Lithuania at the 2014 Winter Olympics

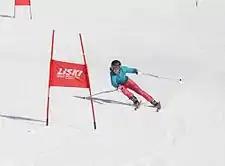
Ieva Januškevičiūtė (shown racing here in 2009) raced the giant slalom and slalom races.

According to the final quota allocation released on January 20, 2014, Lithuania has two athletes in qualification positions.